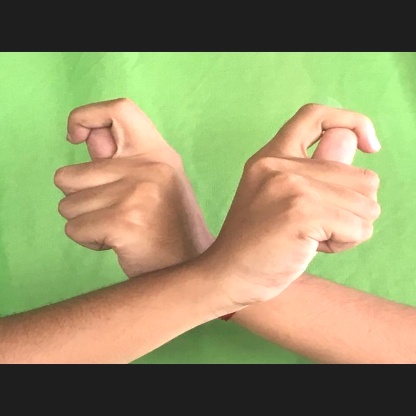
Mudra: Berunda